Glycoside hydrolase family 38

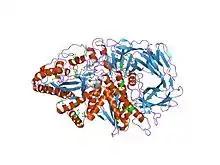
golgi alpha-mannosidase ii

In molecular biology, glycoside hydrolase family 38 is a family of glycoside hydrolases.